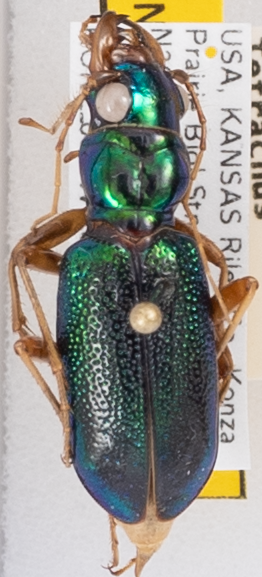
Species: Tetracha virginica
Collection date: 2022-07-18
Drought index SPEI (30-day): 0.63
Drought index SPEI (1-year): -0.1
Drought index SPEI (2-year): -0.142